Julien Casoli

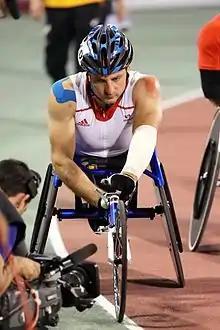
Casoli at the 2015 IPC Athletics World Championships

Julien Casoli (born 5 July 1982) is a Paralympian athlete, from Vesoul, France competing mainly in category T54 sprint events.